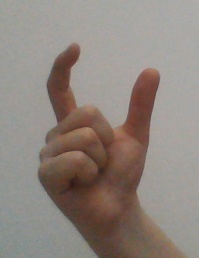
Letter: nun